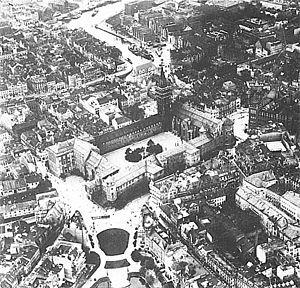
Le château de Königsberg était un château situé à Königsberg, en Prusse-Orientale. Détruit après-guerre, il est remplacé pendant les années 1960 par la Maison des Soviets de Kaliningrad. Le château était constitué d'une cathédrale, d'un musée et de bâtiments administratifs.